Joshua Alan

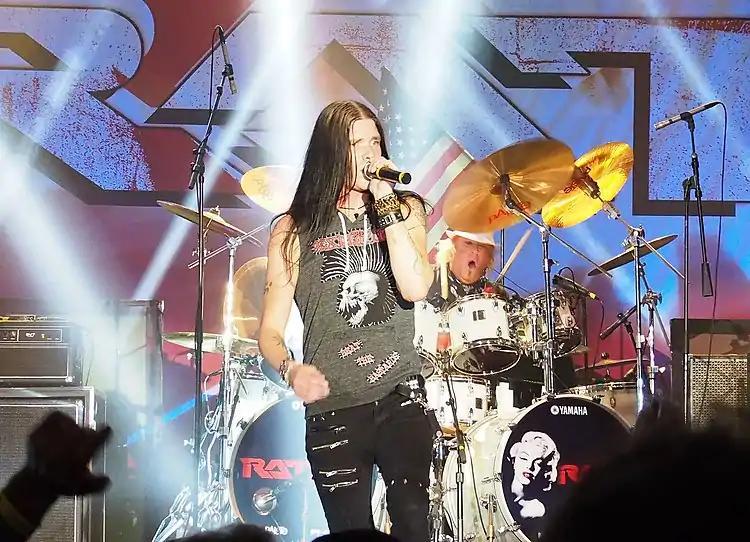
Josh Alan live with Bobby Blotzer's version of RATT September 4, 2016, in Akron, Ohio

Joshua Alan (born November 28, 1984) is an American singer-songwriter and musician, and was the singer for Bobby Blotzer's version of RATT during the American Made 2016 tour.